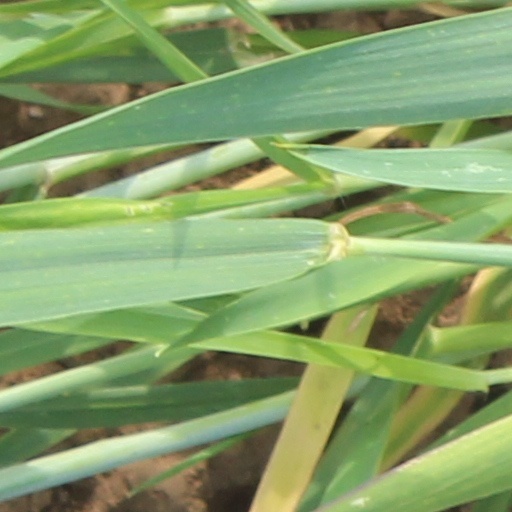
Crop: wheat